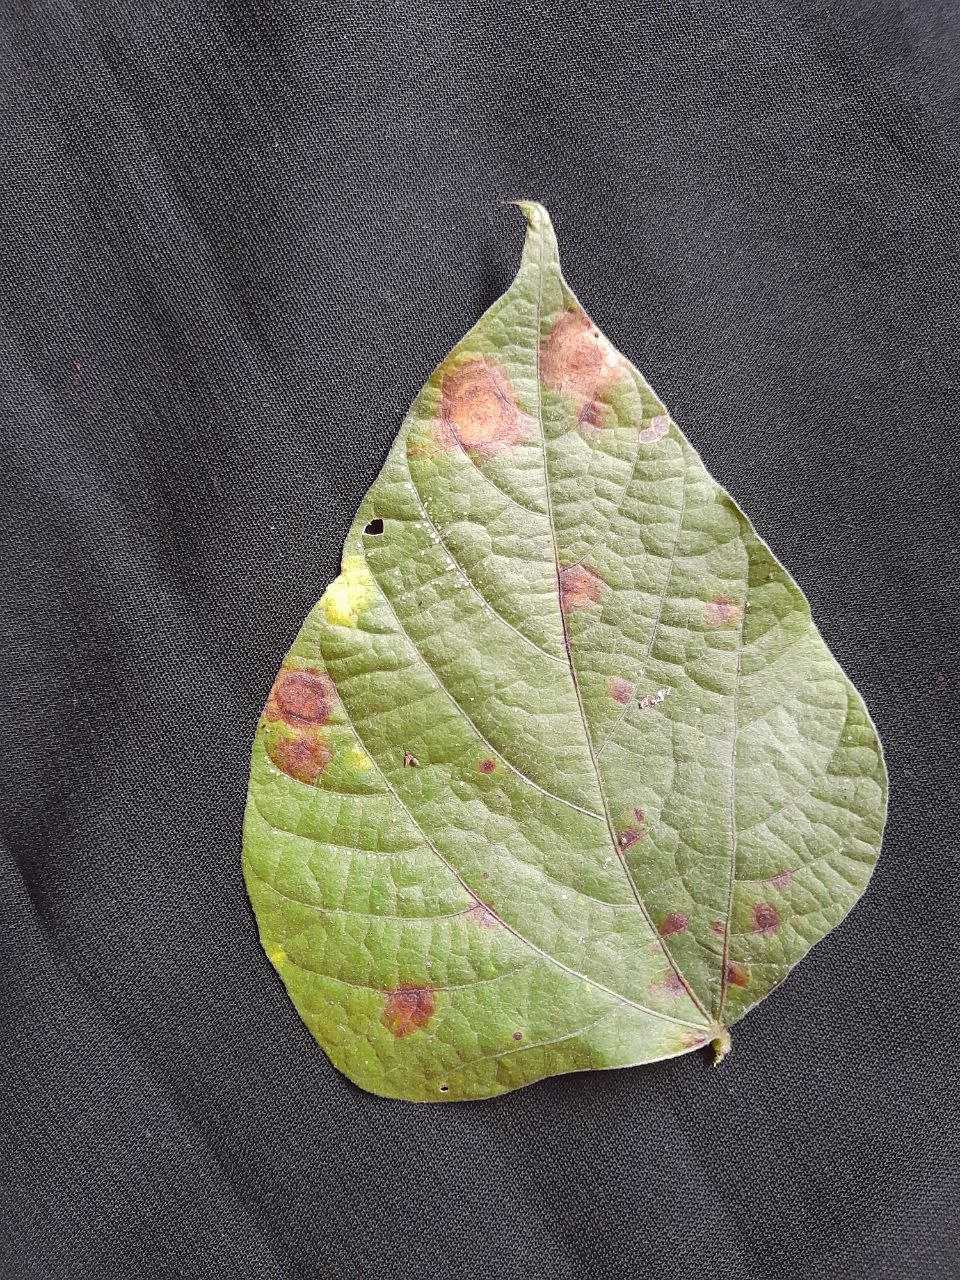
Crop: bean
Leaf condition: Rust